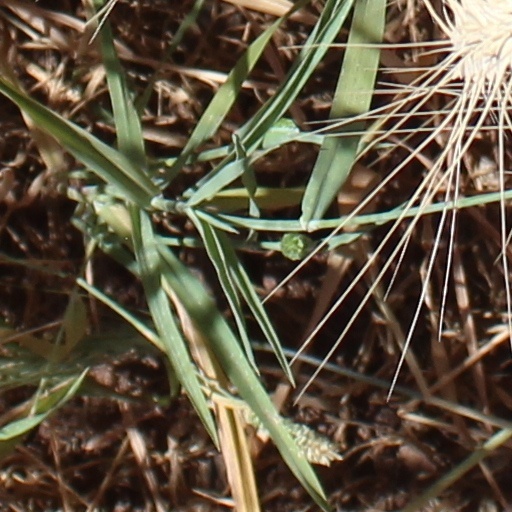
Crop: wheat